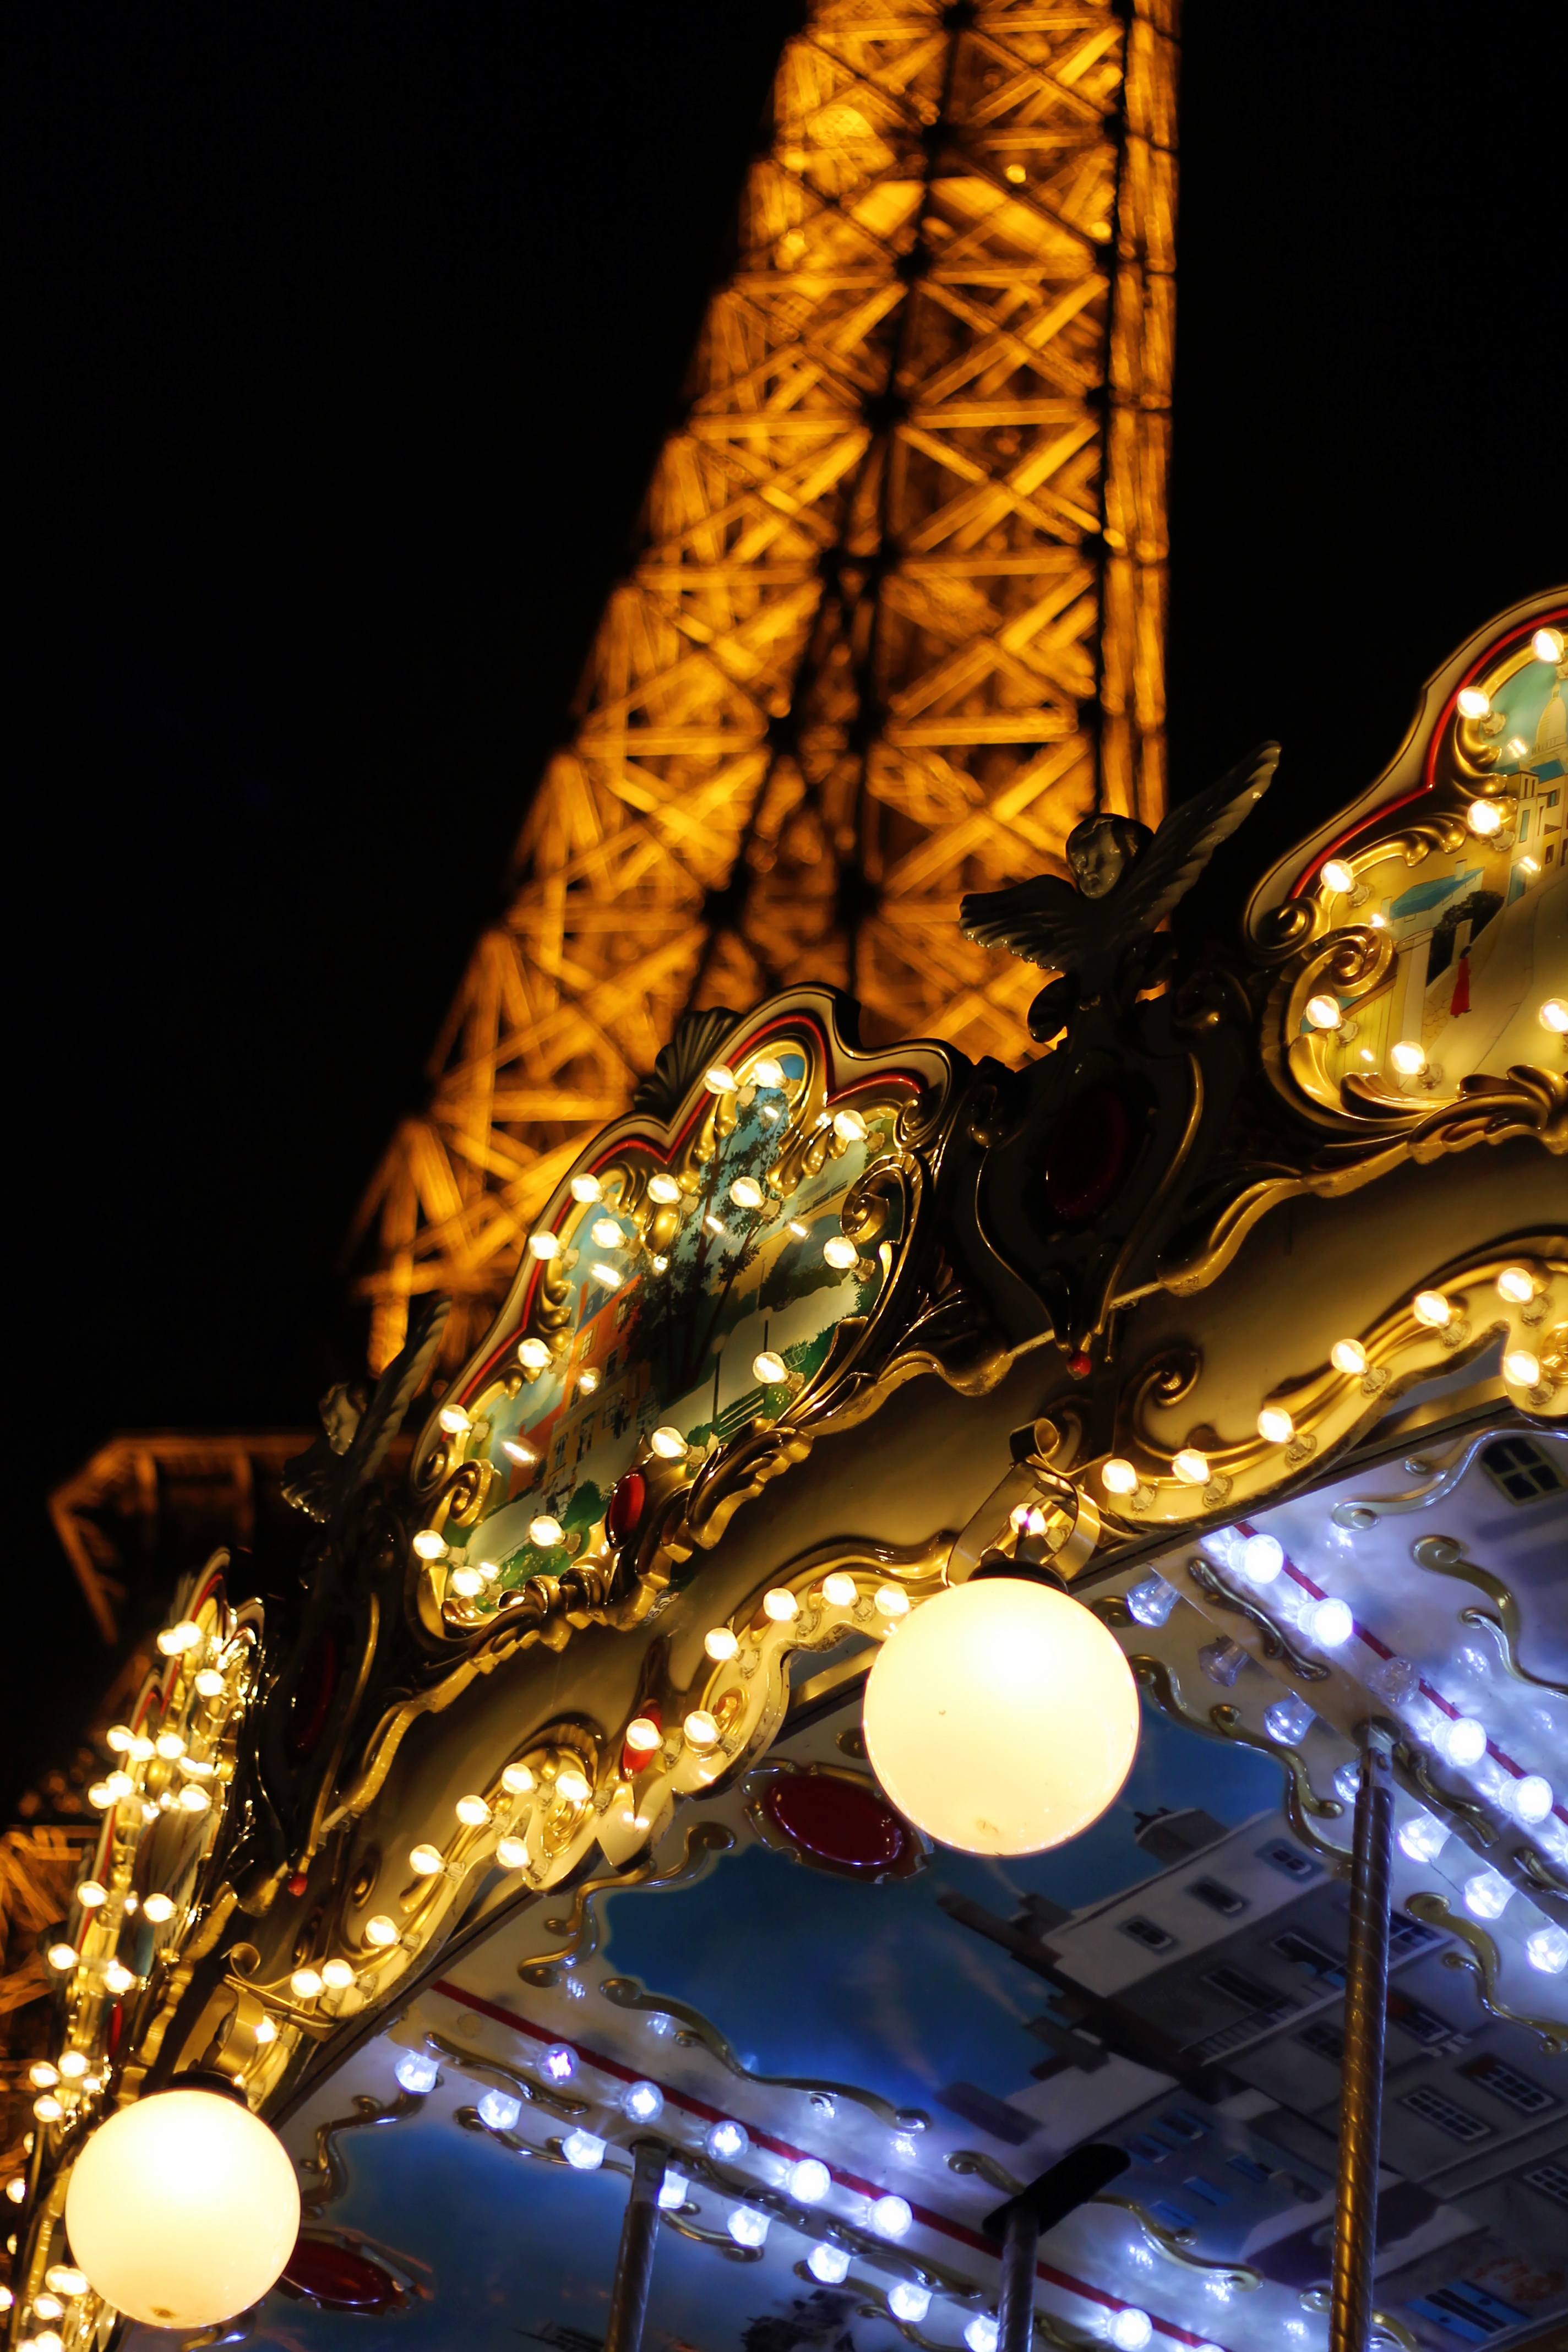
night, amusement park, park, saxophone, amusement ride